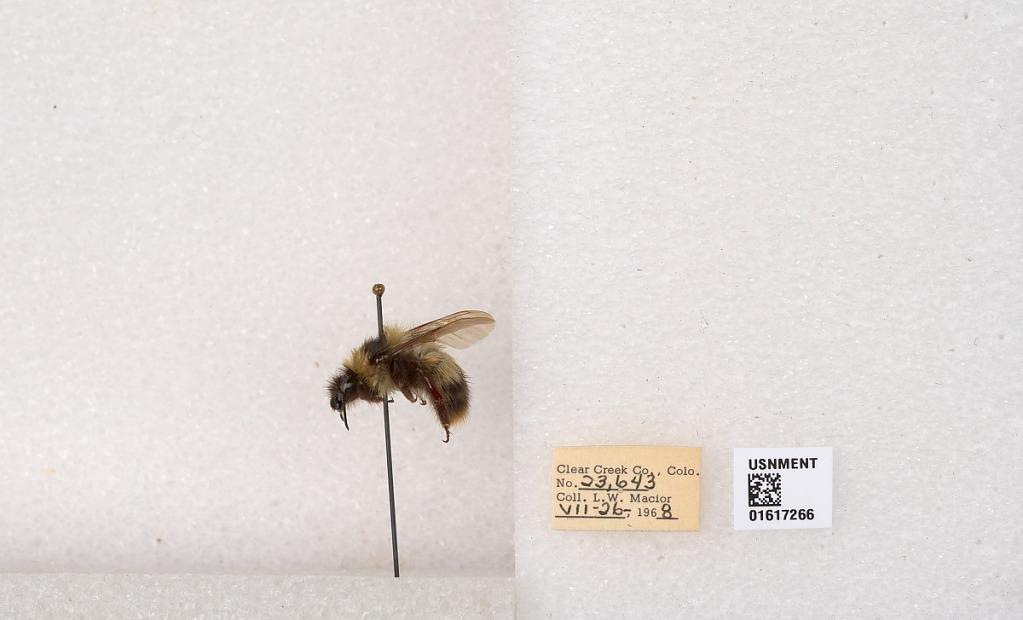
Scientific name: Bombus kirbyellus
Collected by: L. Macior
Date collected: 1968-7-26
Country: United States
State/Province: Colorado
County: Clear Creek
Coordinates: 39.6891, -105.644